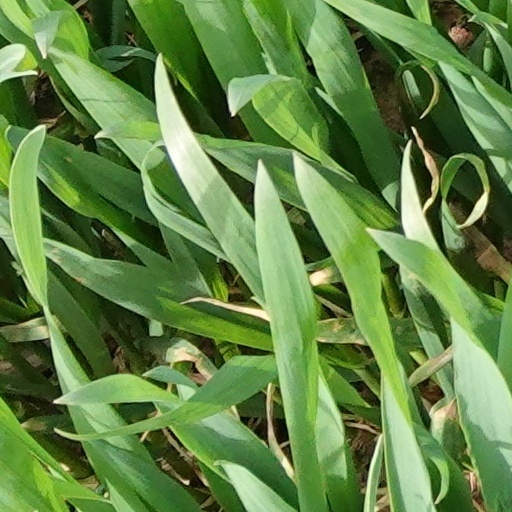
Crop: wheat